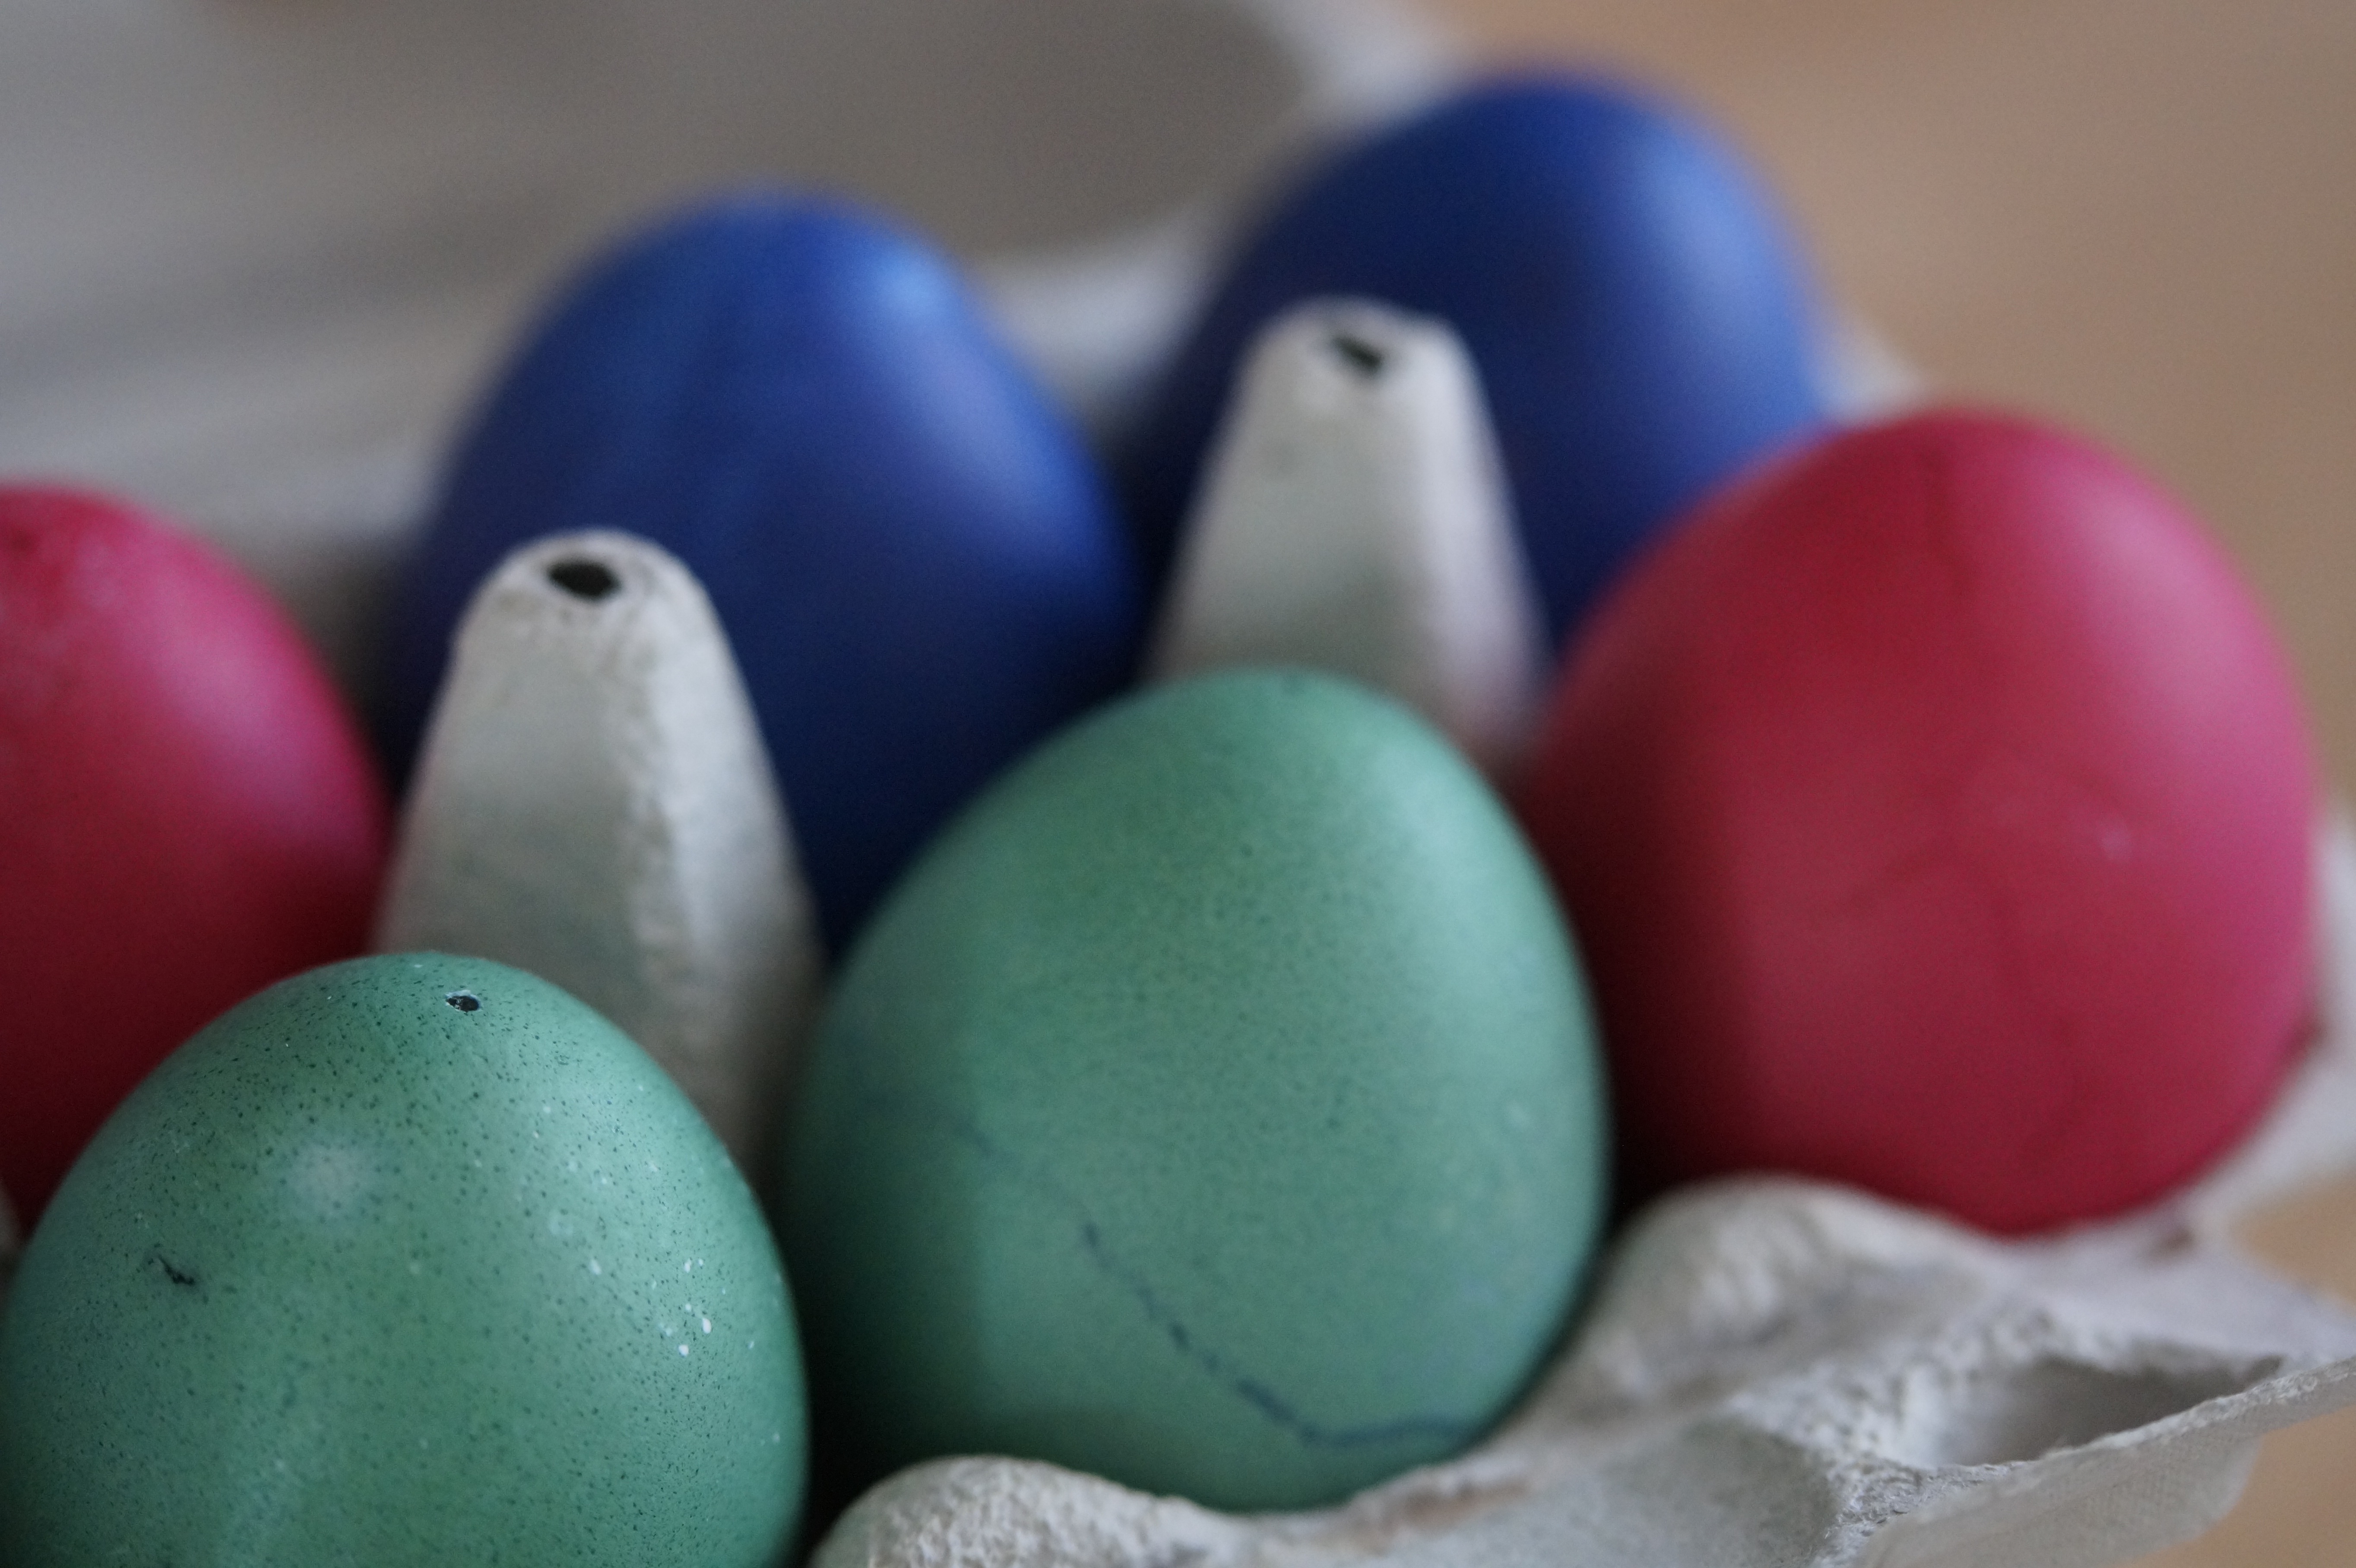
food, color, paint, colorful, egg, easter, custom, colored, food colorings, easter eggs, egg box, egg packaging, easter egg, happy easter, colorful eggs, hartgekocht, eggs felt